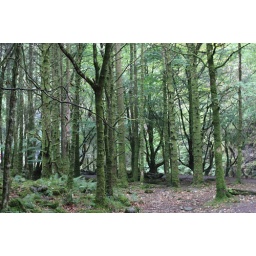
Even the trees in Ireland are green